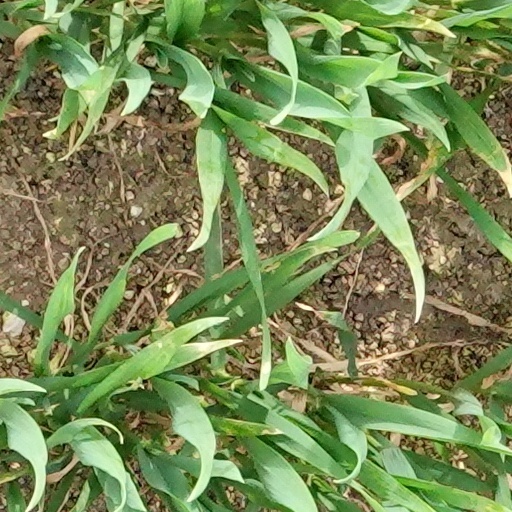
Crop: wheat